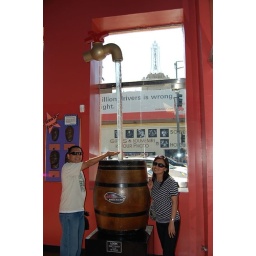
walking around hollywood blvd - ripley's believe it or not. thats real water too....